Rendcomb College

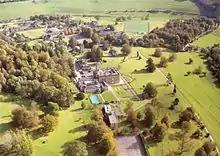
The school is set in over 200 acres of Cotswold Parkland

Rendcomb Park was established in 1544 and by 1676 held 250 acres. In 1086, two estates at Rendcomb were owned by Gilbert, son of Turold. Five hides had formerly belonged to Aluric and three to Walter, his son-in-law. These estates passed to the Earls of Gloucester by the late 12th century, and were subsequently sub-let to the De La Mare family. In 1255, Earl Richard de Clare reserved two plowlands for himself; that land became Rendcomb manor. From 1387 until 1503 the manor was held by Thomas and Robert De La Mare and their descendants. In 1503, Edmund Tame of Fairford obtained it and by marriage it passed to the Staffords in 1547. Richard Berkeley of Stoke Gifford obtained it in 1564. The Guises purchased it in 1635 but a Berkeley continued to live there until after 1661. During the period when the Berkeley family held it, Elizabeth I visited in 1592. Sir Thomas Roe lived at Rendcomb during the time his mother Dame Eleanor Berkeley owned the Manor (1608). As a rule, the Berkeley family were only visitors. The De La Mares and the Tames lived at the manor. The Guises built a new house there.